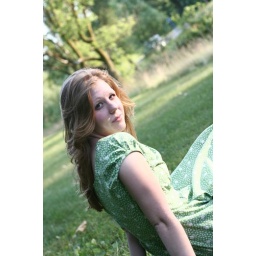
Katie in her green dress